Oil industry in Scotland

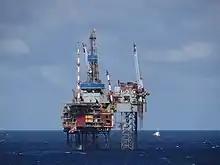
An oil rig in the North Sea, oil production is centred in the waters off the Scottish northeast coast

The oil industry in Scotland was largely created upon the discovery of North Sea oil. The country is one of the world’s leading oil producers, and in 2020, oil and gas contributed £13.8 billion to the Scottish economy and supported 100,000 jobs. Commercial extraction of oil on the shores of the North Sea dates back to 1851, when James Young retorted oil from torbanite (boghead coal, or oil shale) mined in the Midland Valley of Scotland.